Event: Nepal Earthquake
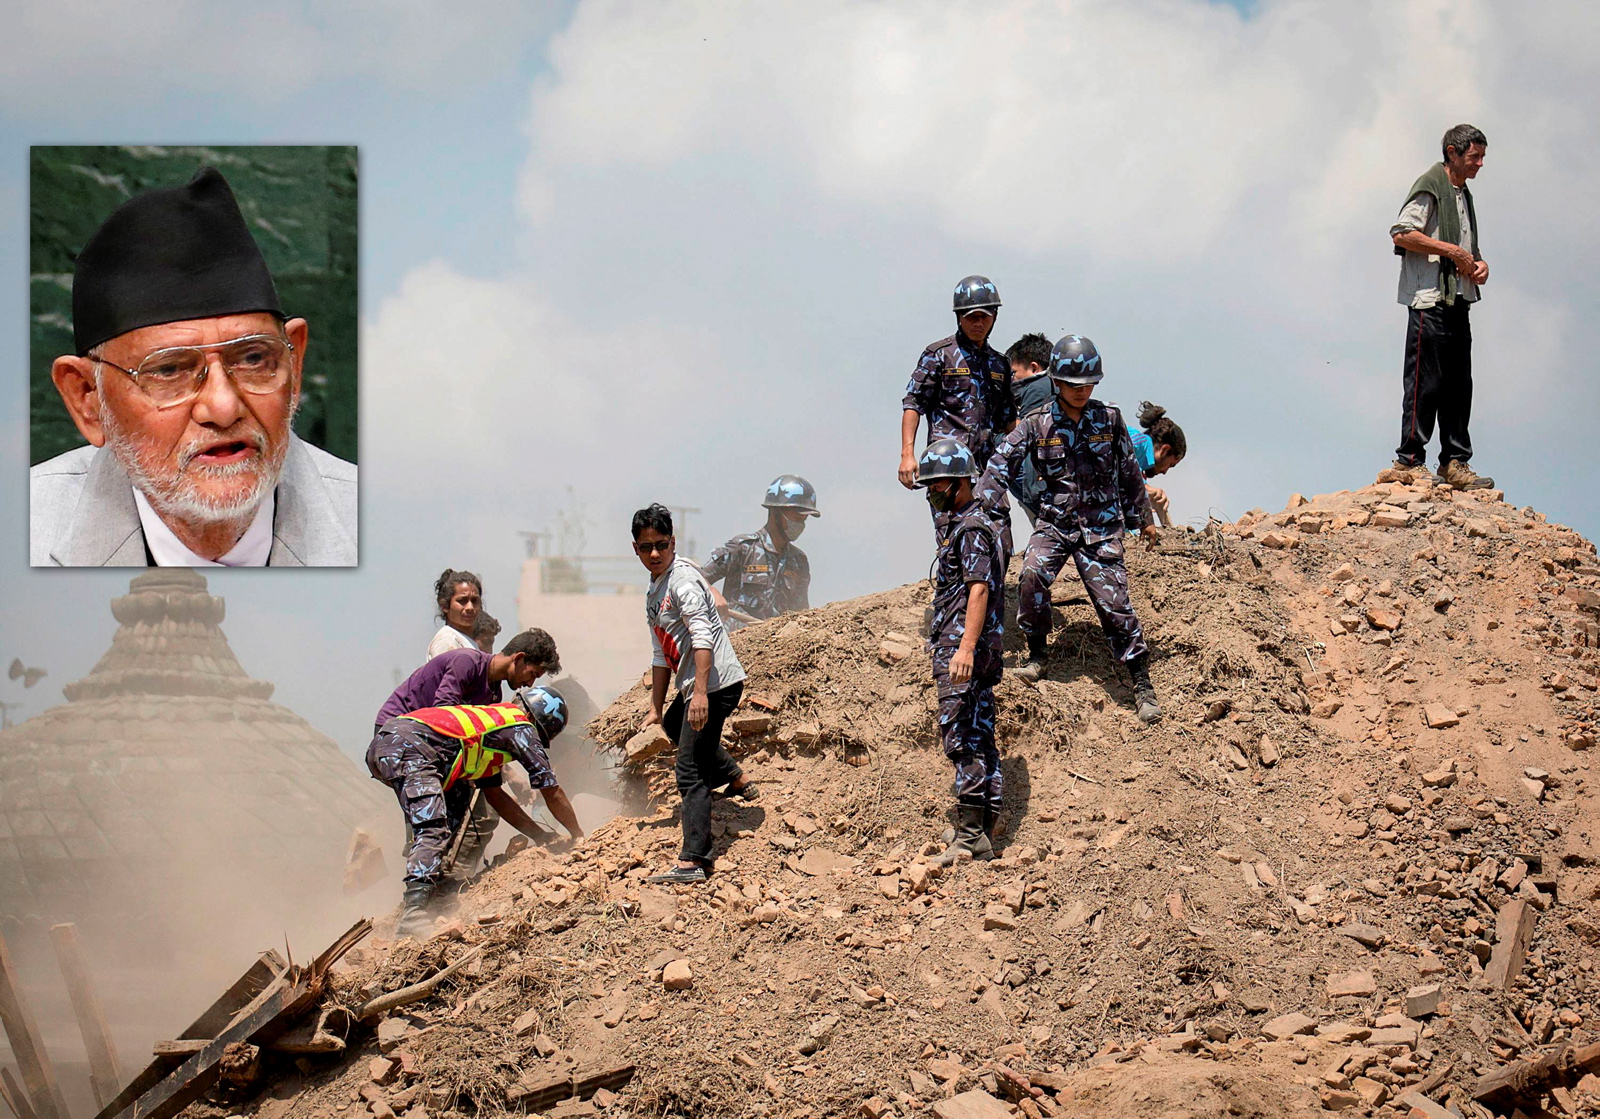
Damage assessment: damage